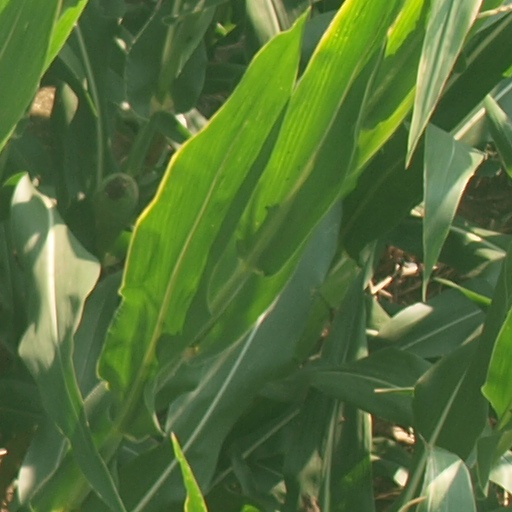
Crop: maize; corn